Pushkin House

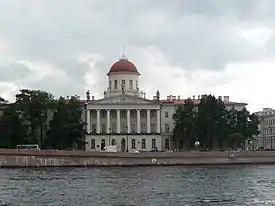
The Institute of Russian Literature, as seen from across the Malaya Neva

The Pushkin memorial houses in Mikhailovskoye, Trigorskoye, Tsarskoe Selo, and on the Moyka River are also affiliated with the Pushkin House.